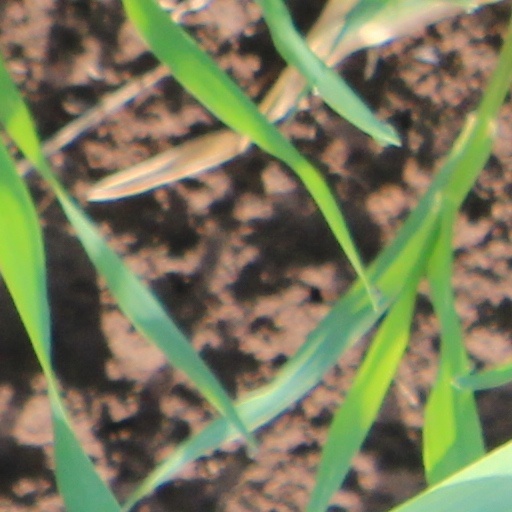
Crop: wheat